Alice (sternwheeler)

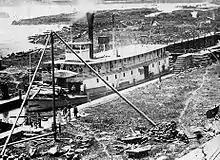
"Gov. Grover", rival sternwheeler to "Alice", shown in the then newly completed Willamette Locks, March 1873.

One of the rival vessels of "Alice" on the upper Willamette in early 1873 was the sternwheeler "Gov. Grover", owned by the Willamette River Transportation Company, of which Bernard Goldsmith was president. On Thursday, March 27, 1873, there were rumors that there would be a race between the two boats. There was not an actually test of which steamer was capable of the faster speed.